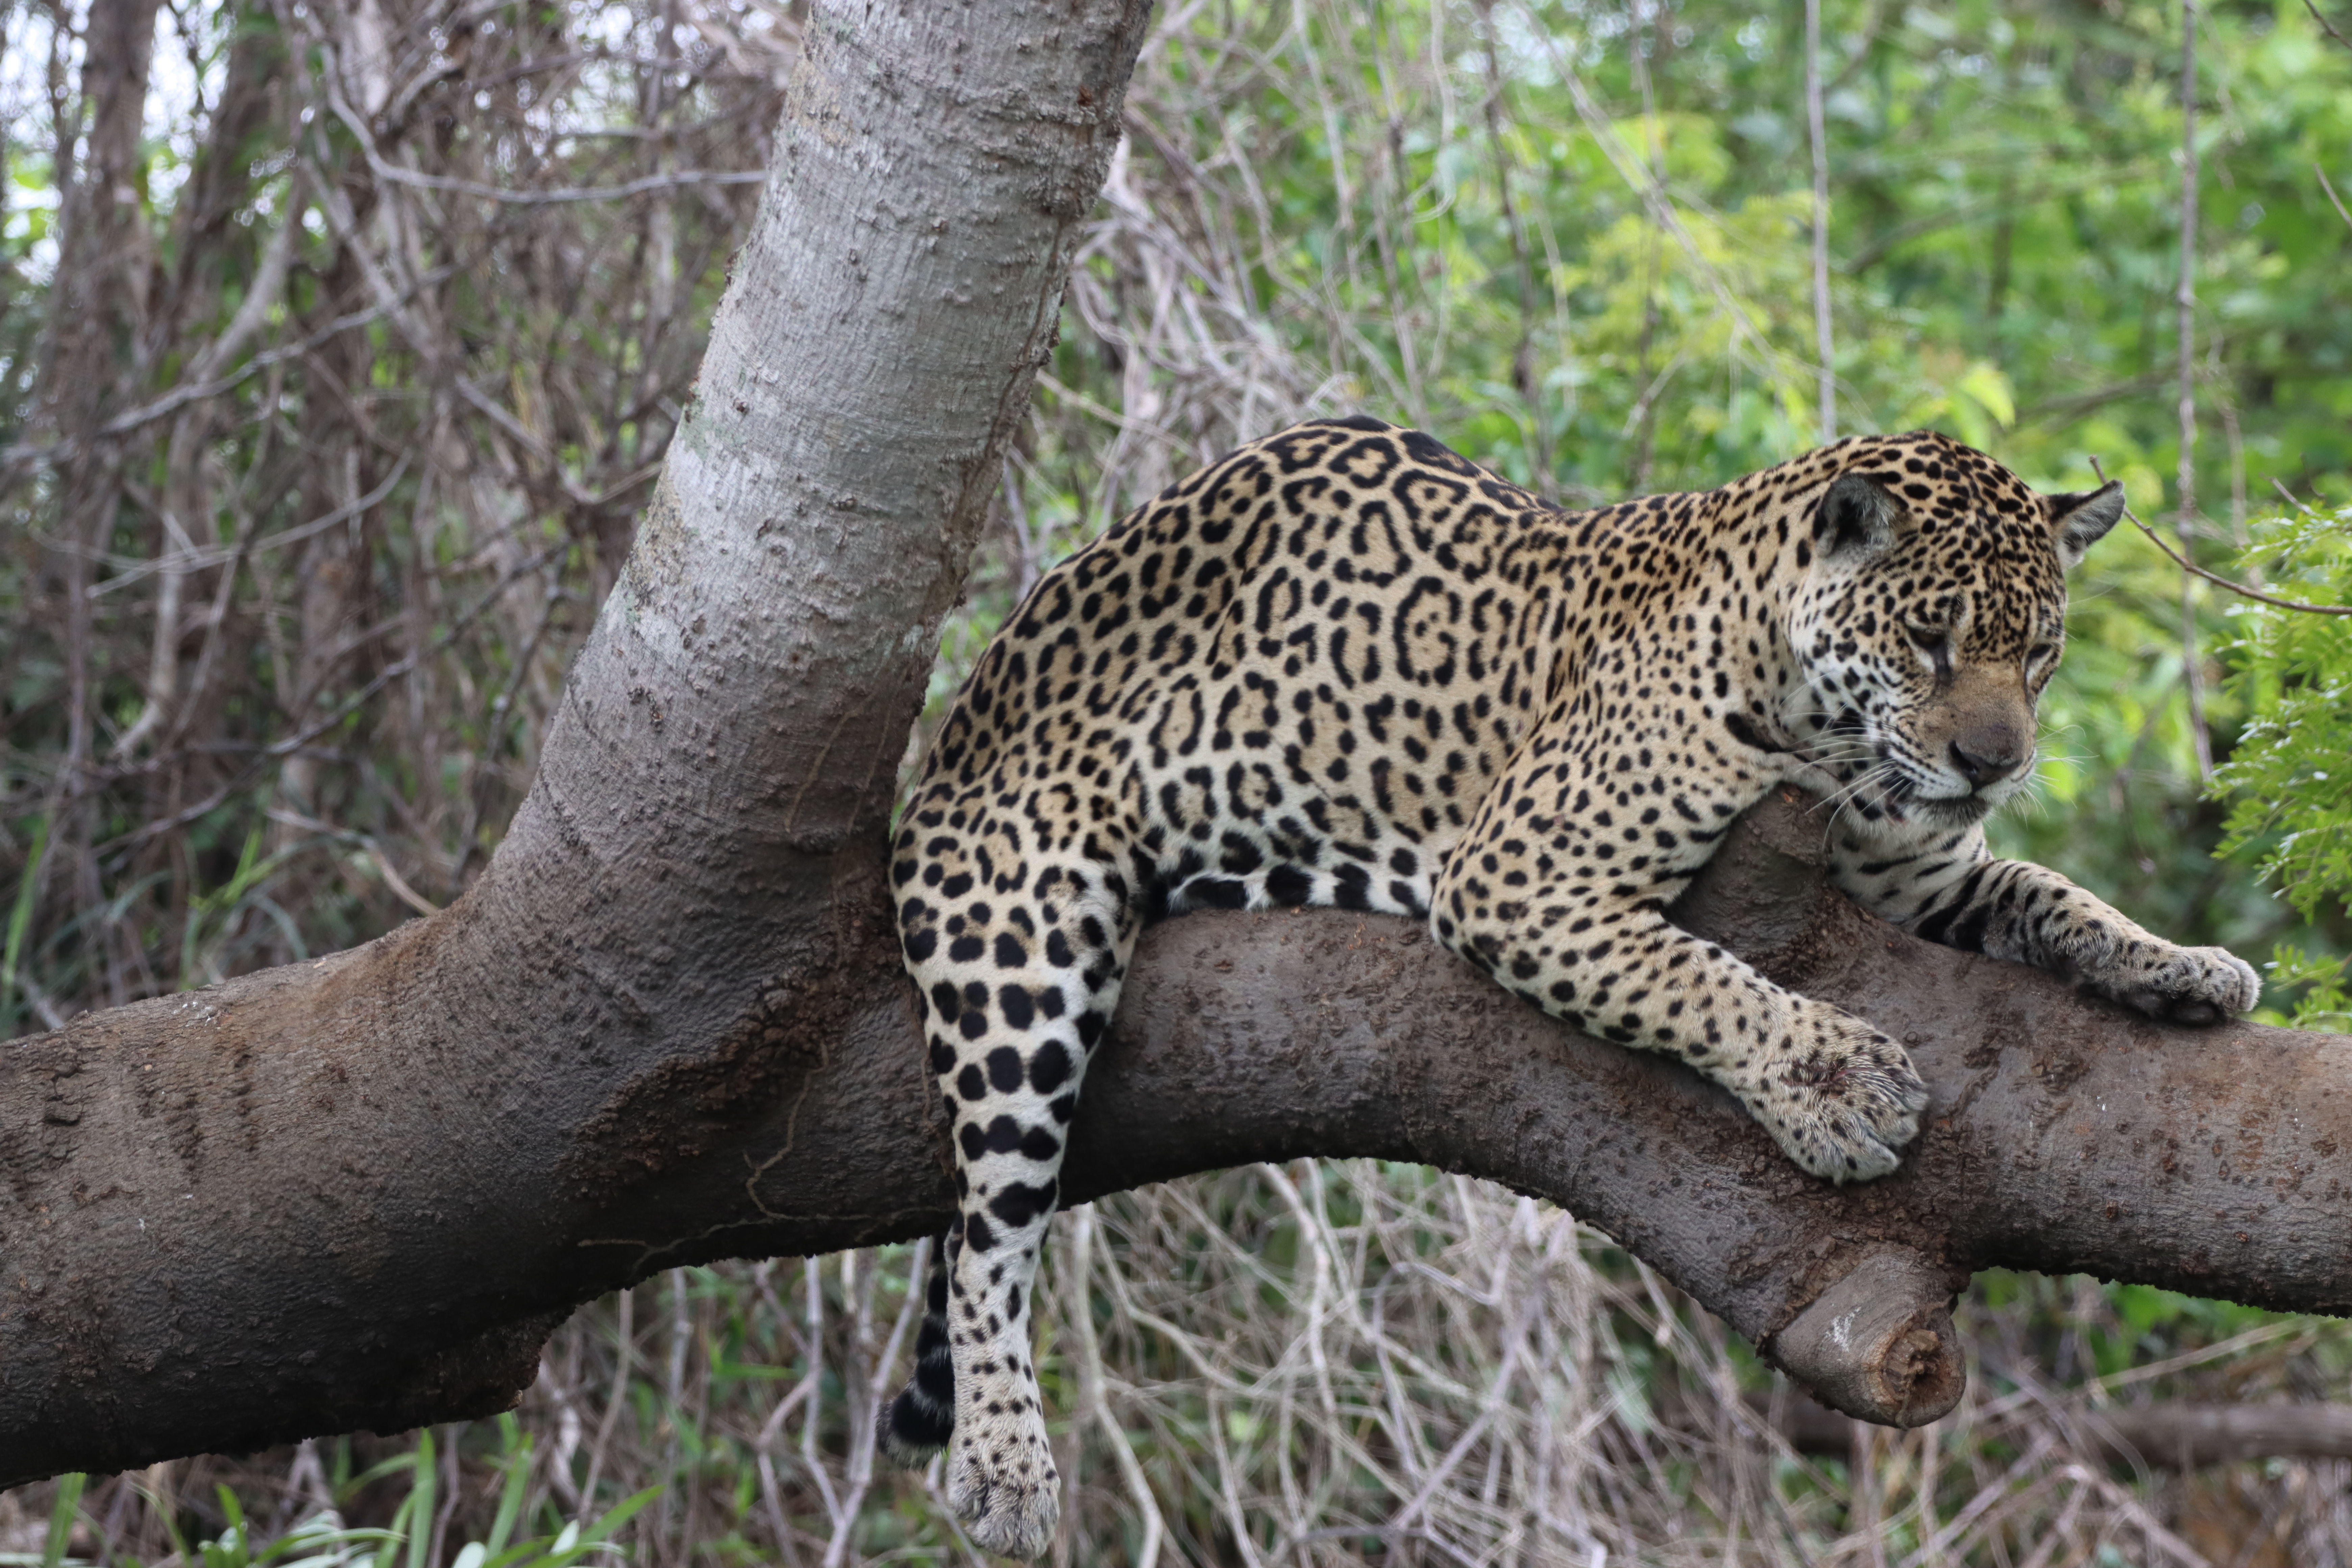
Jaguar: Medrosa